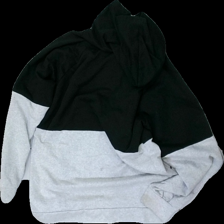
View: back
Type: Hoodie
Category: Unisex
Brand: Missing
Colors: Black, Grey
Material: Could not scan
Cut: Regular
Season: All
Stains: Major
Price range: <50
Recommended usage: Export